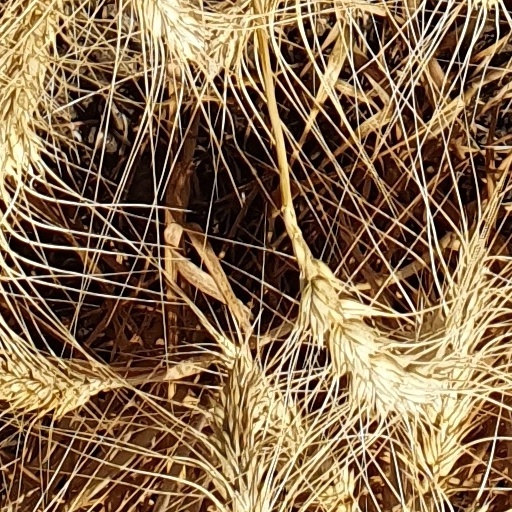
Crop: wheat